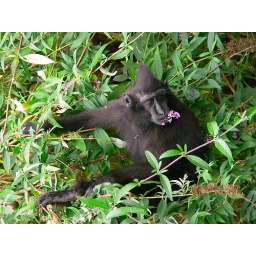
Could have been painted by Monet. &amp;quot;Macaque in green bush with pink flower&amp;quot;.